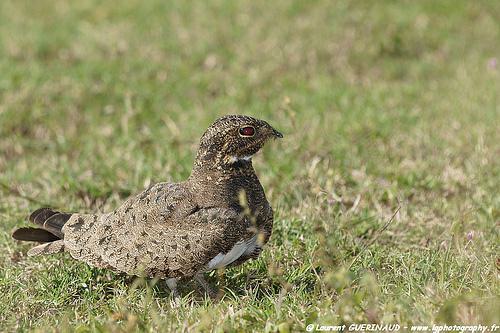
A photo of a nighthawk